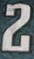
Number: 2